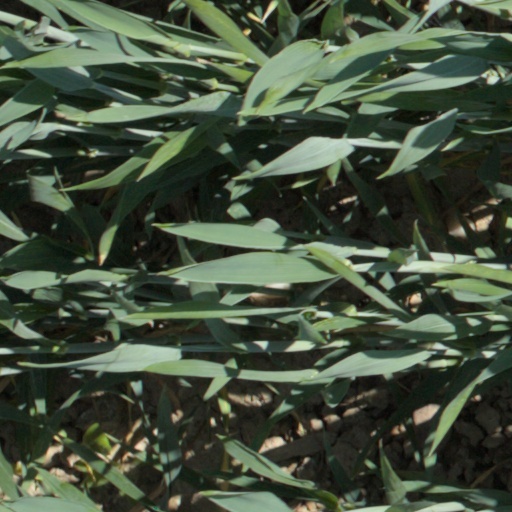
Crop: wheat